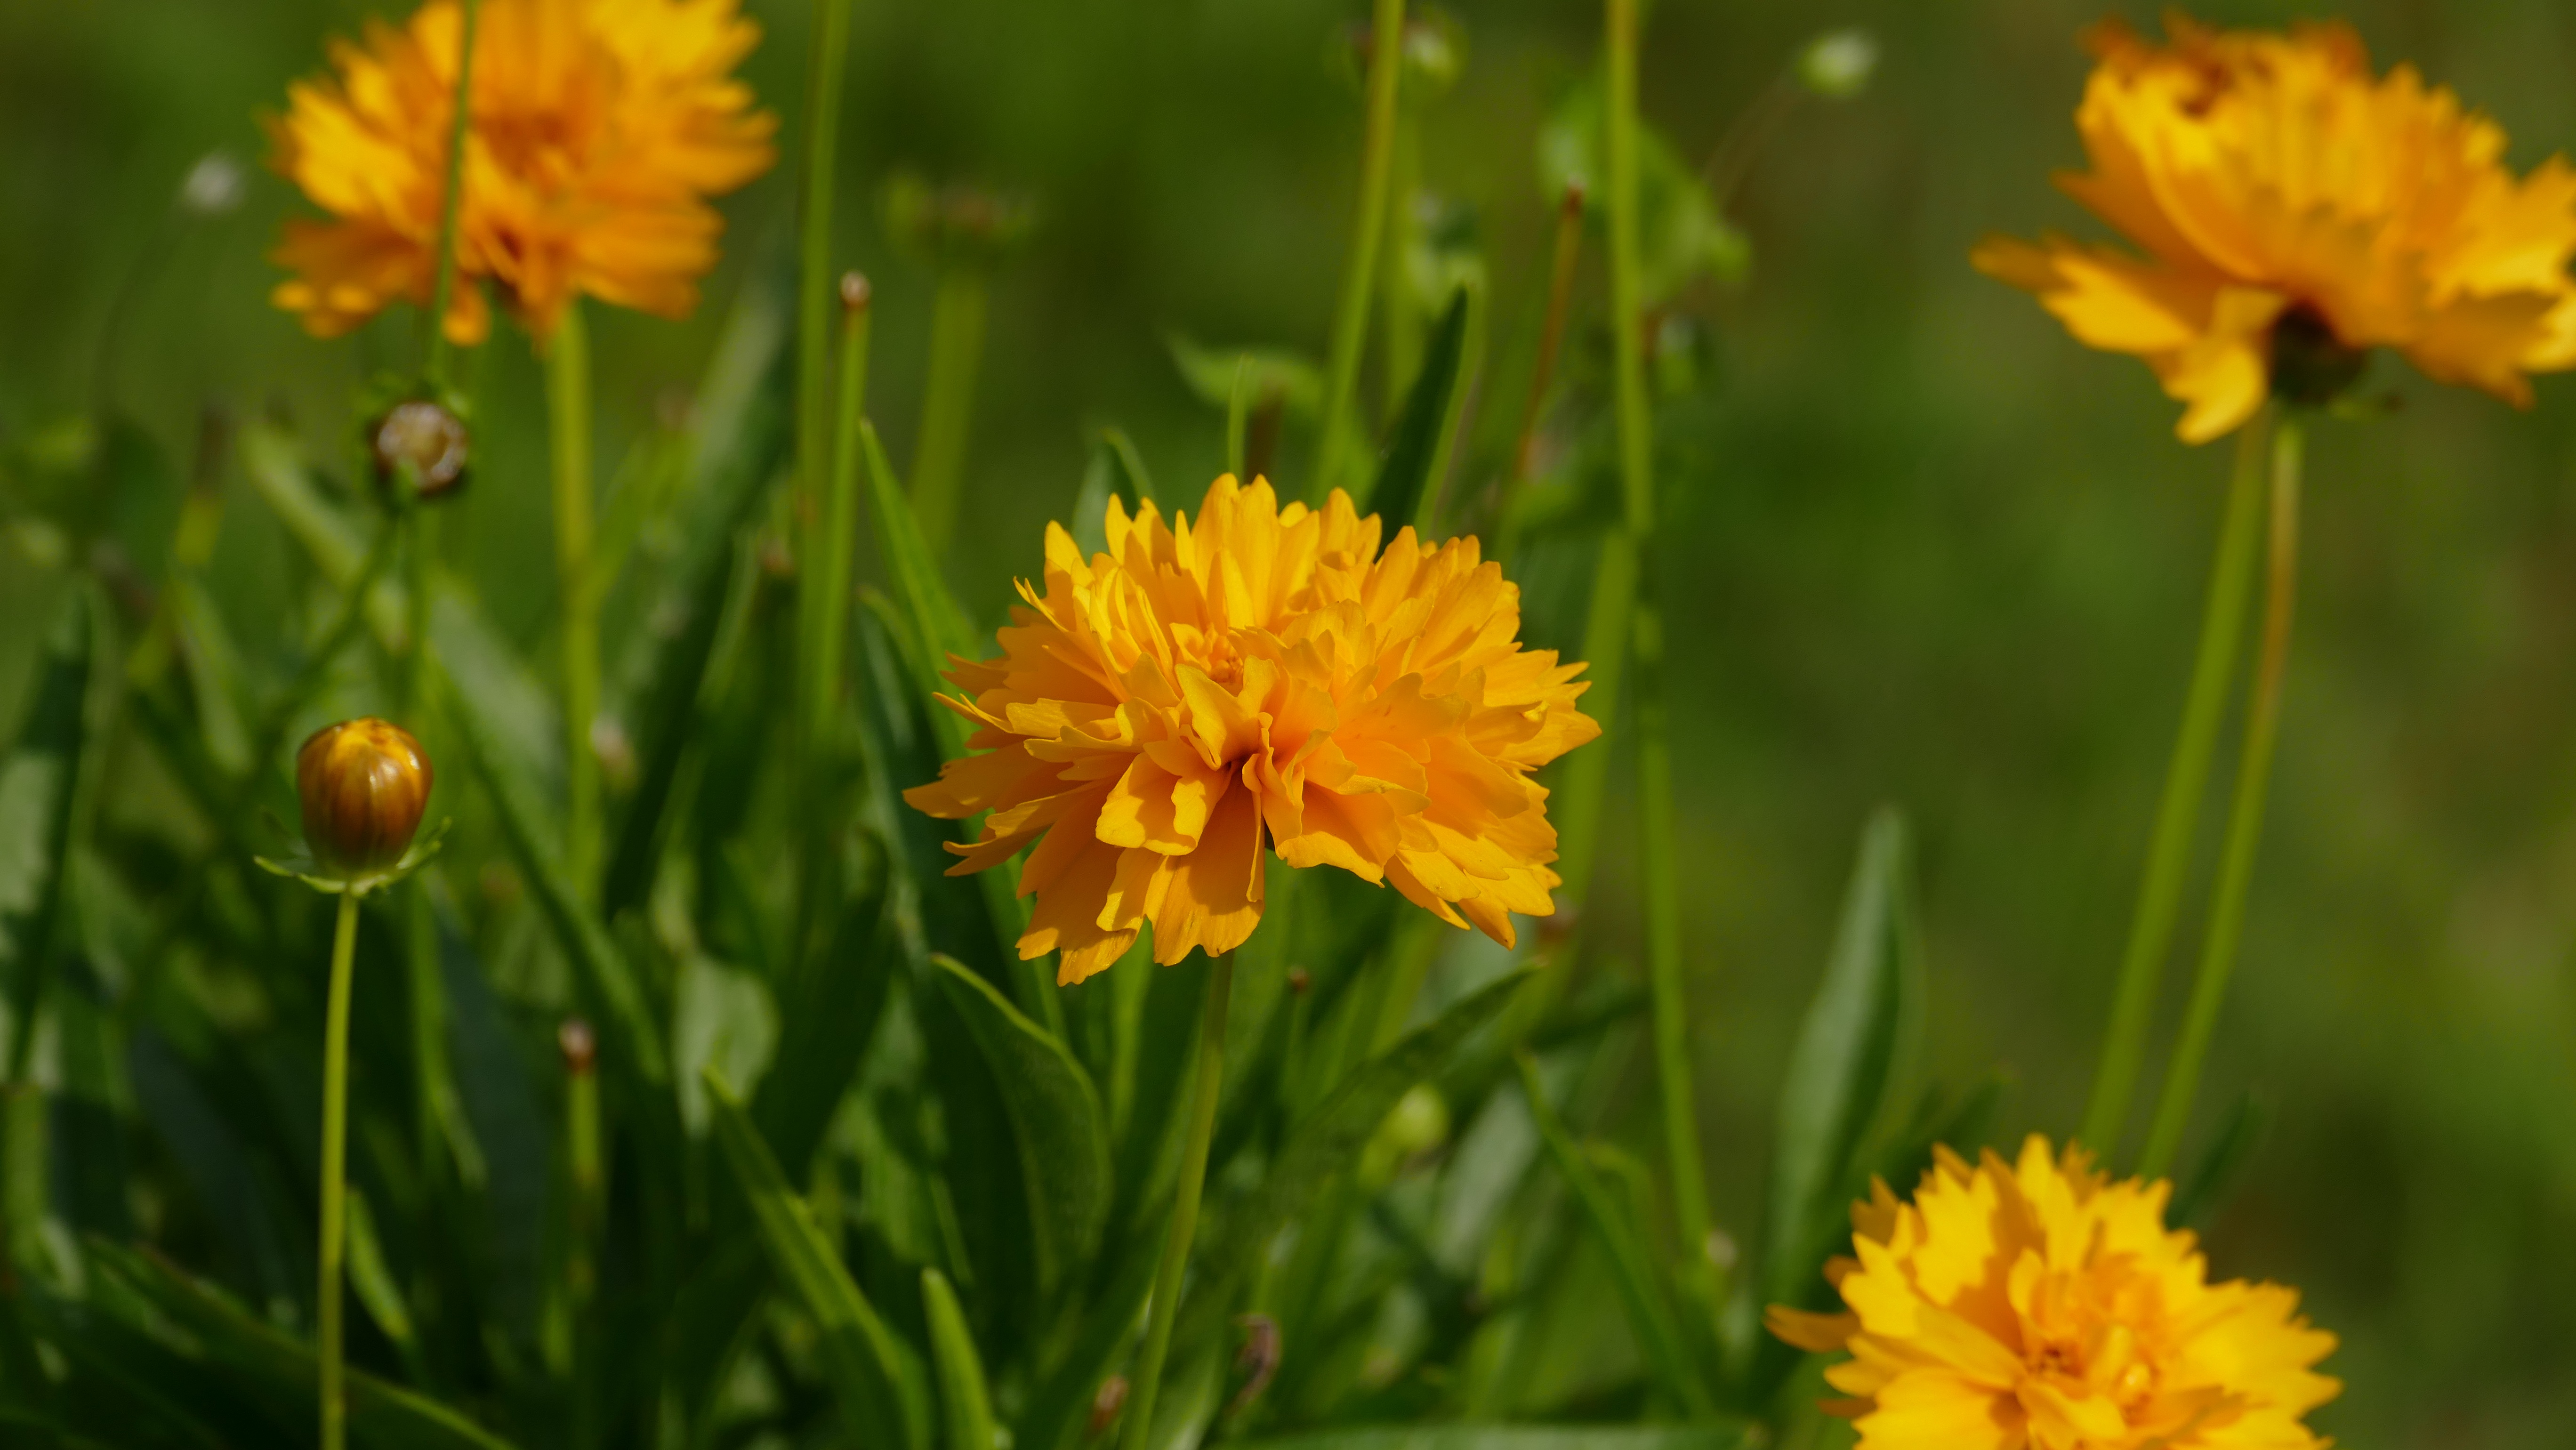
nature, grass, blossom, plant, field, meadow, prairie, flower, bloom, summer, herb, botany, yellow, garden, flora, yellow flower, wildflower, grassland, carnation, yellow flowers, nectar, macro photography, public record, flowering plant, daisy family, calendula, sulfur cosmos, annual plant, land plant